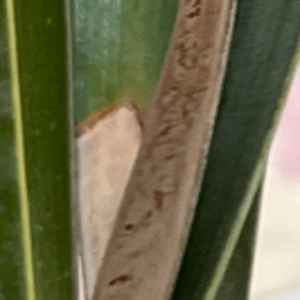
Label: Potassium Deficiency